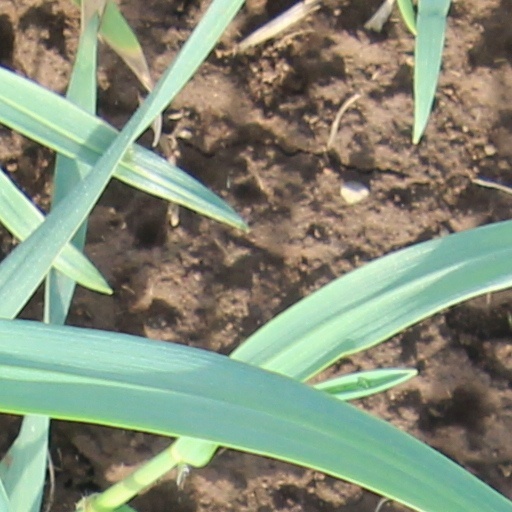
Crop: wheat